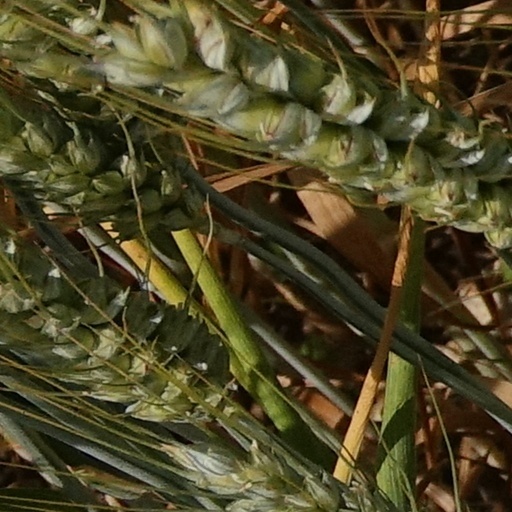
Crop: wheat